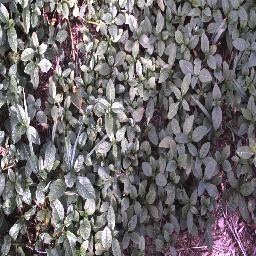
Label: negative